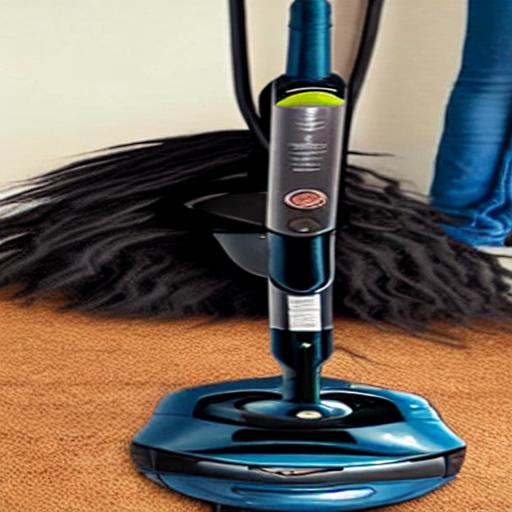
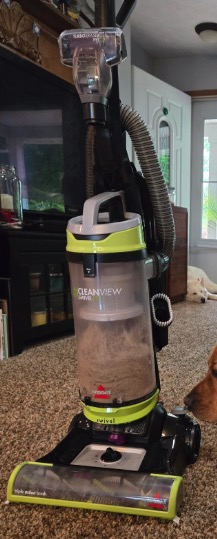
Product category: items_vacuum
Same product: no